Fred V. Archer

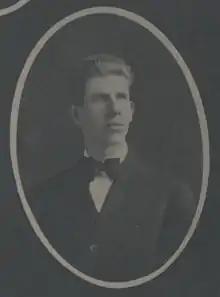
Fred Archer pictured in "Ravone 1909", Hanover yearbook

Fred Van Buren Archer (October 6, 1888 – January 1971) was the head football coach for the University of North Dakota Fighting Sioux football team. He compiled an overall record of 2–4. He was born in Vevay, Indiana in 1888.